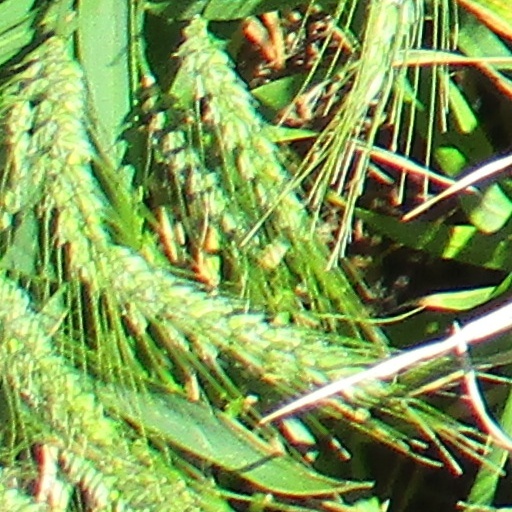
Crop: wheat